Azad Maidan

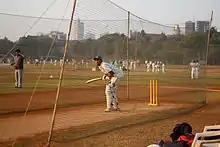
Net practice in session at Azad Maidan

Azad Maidan (formerly known as "Bombay Gymkhana Maidan") is a triangular-shaped maidan (sports ground) in the city of Mumbai, India. It is located on of land near the Chhatrapati Shivaji Terminus station. It is a regular venue for inter-school cricket matches. The name "Azad" means "liberty" in Persian. The ground is known for its cricket pitches, for protest meetings, and for political rallies. The Bombay Gymkhana clubhouse was built in 1875, at the southern end of the maidan. Every year, Sunni Annual Ijtema is held at Azad Maidan.